Venetian grosso

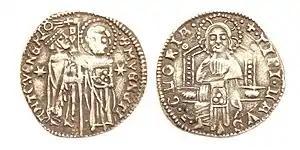
Republic of Venice, Grosso or 'Matapan' of Antonio Venier, Doge of Venice (1382-1400)

Other Italian mints followed the example of Venice by issuing their own grossi. Verona, Bologna, Reggio, Parma and Pavia all had coins of pure silver with weights roughly that of the Venetian grosso by 1230. The Roman Senate struck grossi in the mid 13th century, but by then it was the Venetian grosso which had become a major trade currency. Indeed, in the 13th century, Martino da Canale claimed the Venetian grosso was "current throughout the world on account of its good quality". That brought imitations and counterfeits, especially in the Balkans. In 1282, Venice imposed restrictions on its Dalmatian possessions prohibiting the use of copies of the grosso. By 1304, the Byzantine empire issued the basilikon, whose weight and fineness made it essentially interchangeable with the Venetian grosso and whose types were clearly inspired by it.